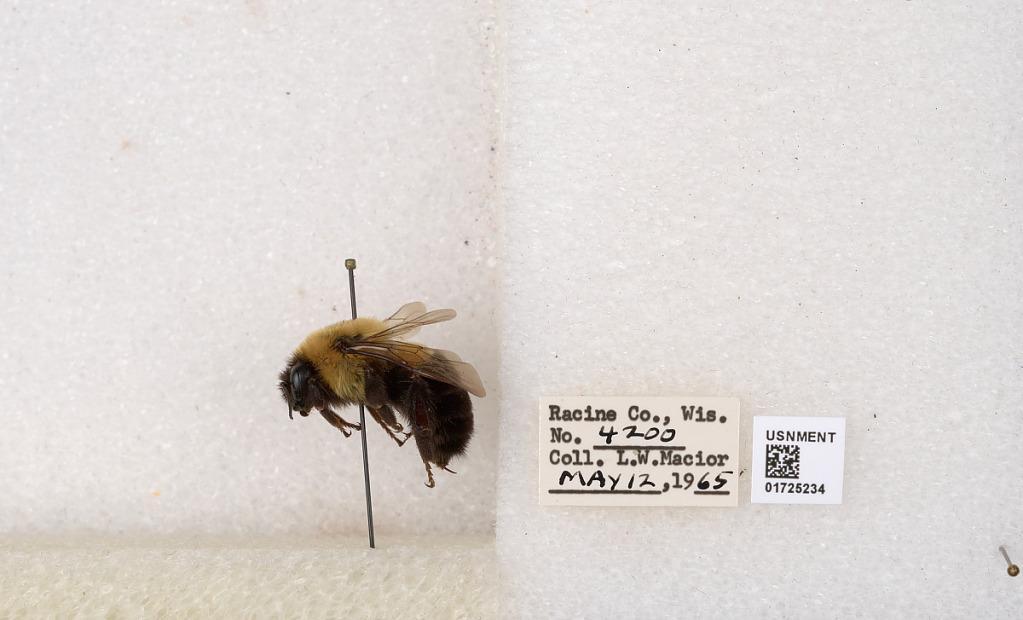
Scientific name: Bombus impatiens Cresson
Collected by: L. Macior
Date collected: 1965-5-12
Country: United States
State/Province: Wisconsin
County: Racine
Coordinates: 42.7299, -87.8123